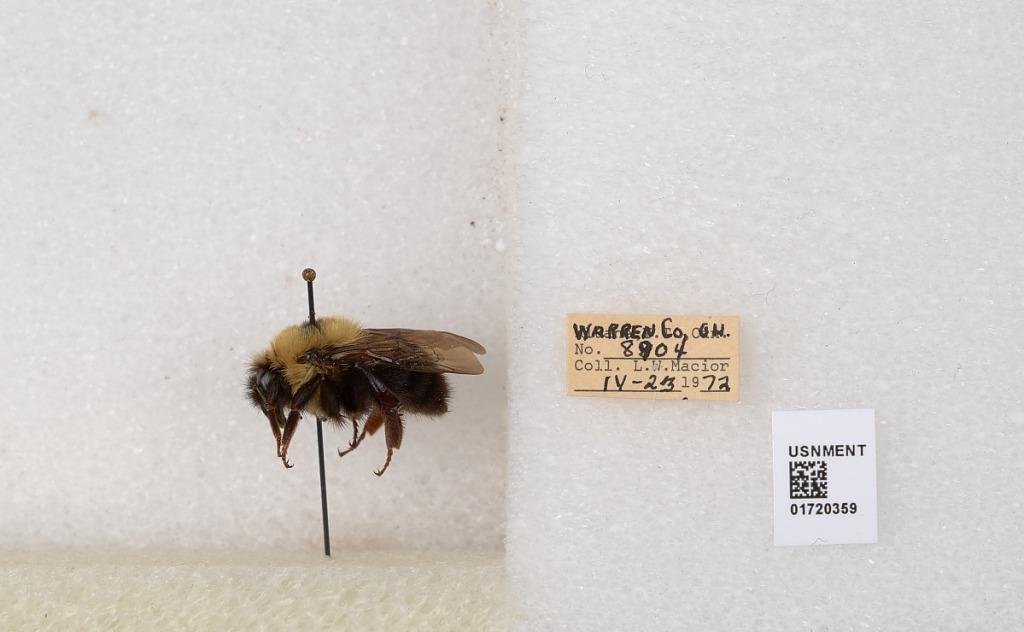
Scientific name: Bombus bimaculatus Cresson
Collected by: L. Macior
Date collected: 1972-4-23
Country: United States
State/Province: Ohio
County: Warren
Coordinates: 39.4276, -84.1668